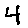
Label: 4